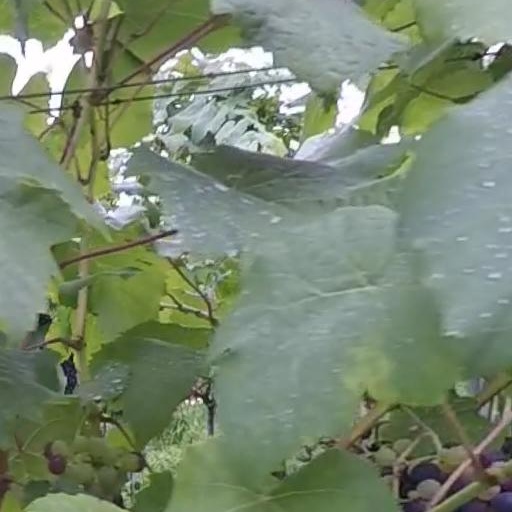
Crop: grape